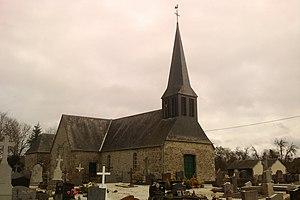
église Saint-Jean-Baptiste de fr:Saint-Jean-du-Corail